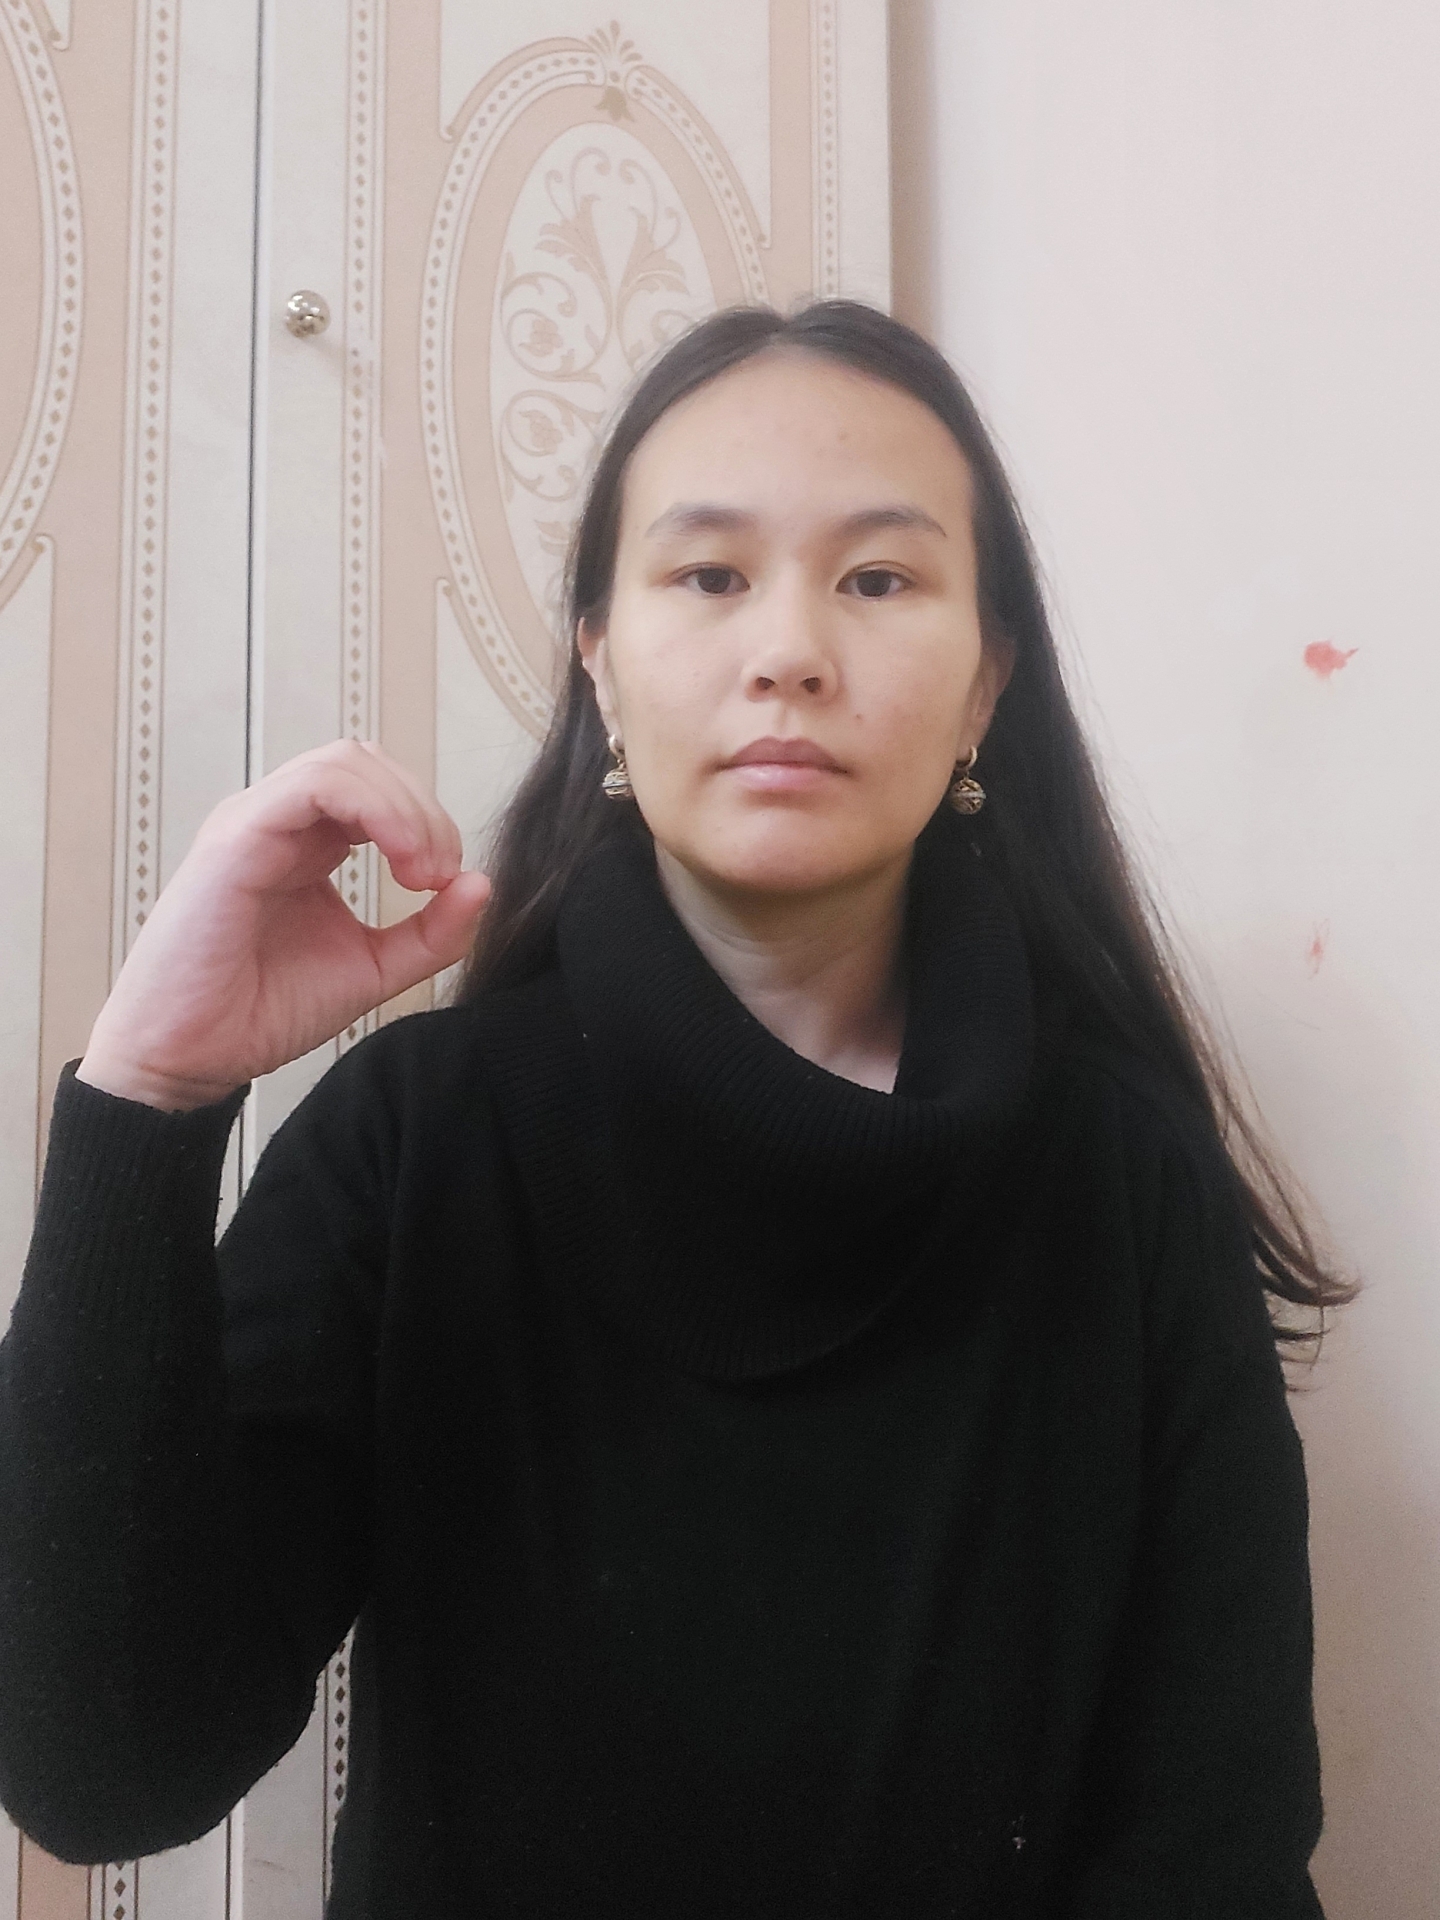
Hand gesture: grip